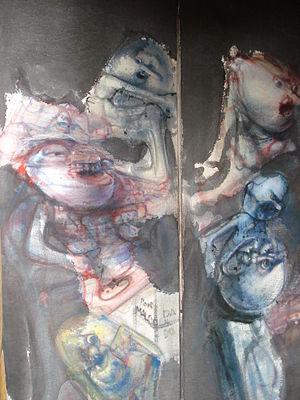
Miodrag Đurić, dit « Dado », né le 4 octobre 1933 à Cetinje et mort le 27 novembre 2010 à Pontoise, France, est un peintre, dessinateur, graveur, sculpteur yougoslave.